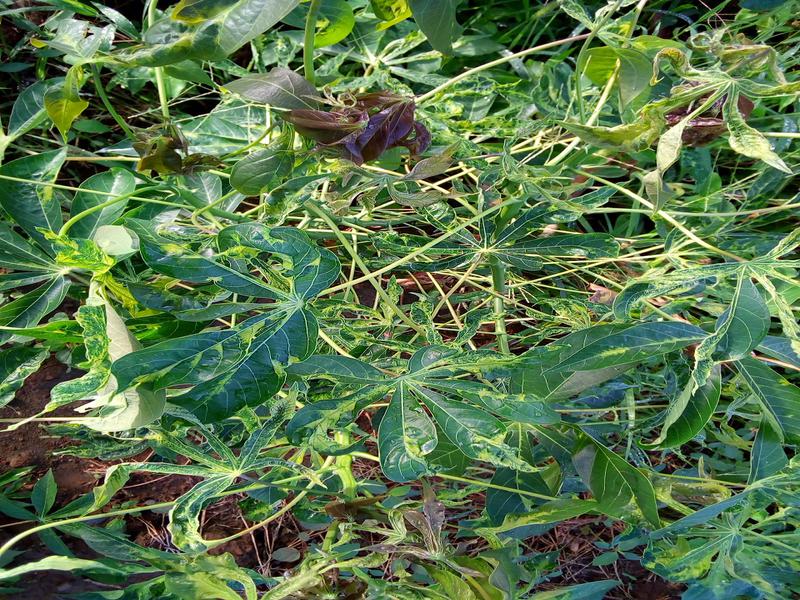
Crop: cassava
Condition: mosaic_disease